Maria Duval scam

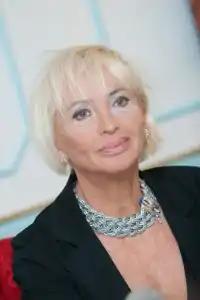
Maria Carolina Gamba as Maria Duval, in 2008

The scam originates from a purported psychic of Italian origin named Maria Carolina Gamba, using "Maria Duval" as her trade name. Gamba gave psychic consultations in the South of France and attained some measure of notoriety. Gamba sold the rights to the psychic services of "Maria Duval", entering into a contractual arrangement with a group of people who used the name to promote the sale of astrology charts, possibly in the early 1990s. The new copyright holders (or perhaps people who bought in a subsequent transaction) developed the scam as it would be known throughout the world: using information available publicly or through newspaper advertising at first, then purchasing personal information marketing databases, they would mail letters to potential victims, offering feats of divination by Maria Duval for $40.